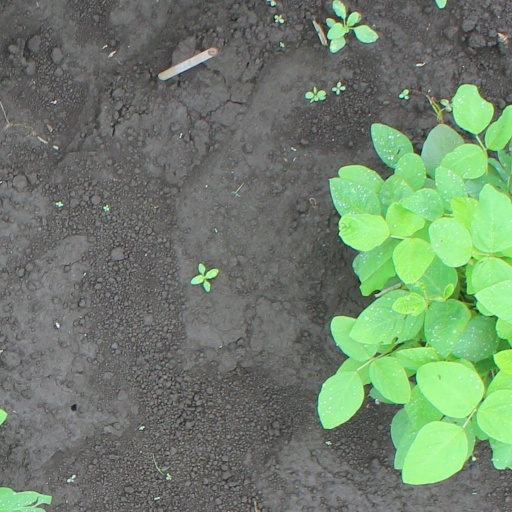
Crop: soybean